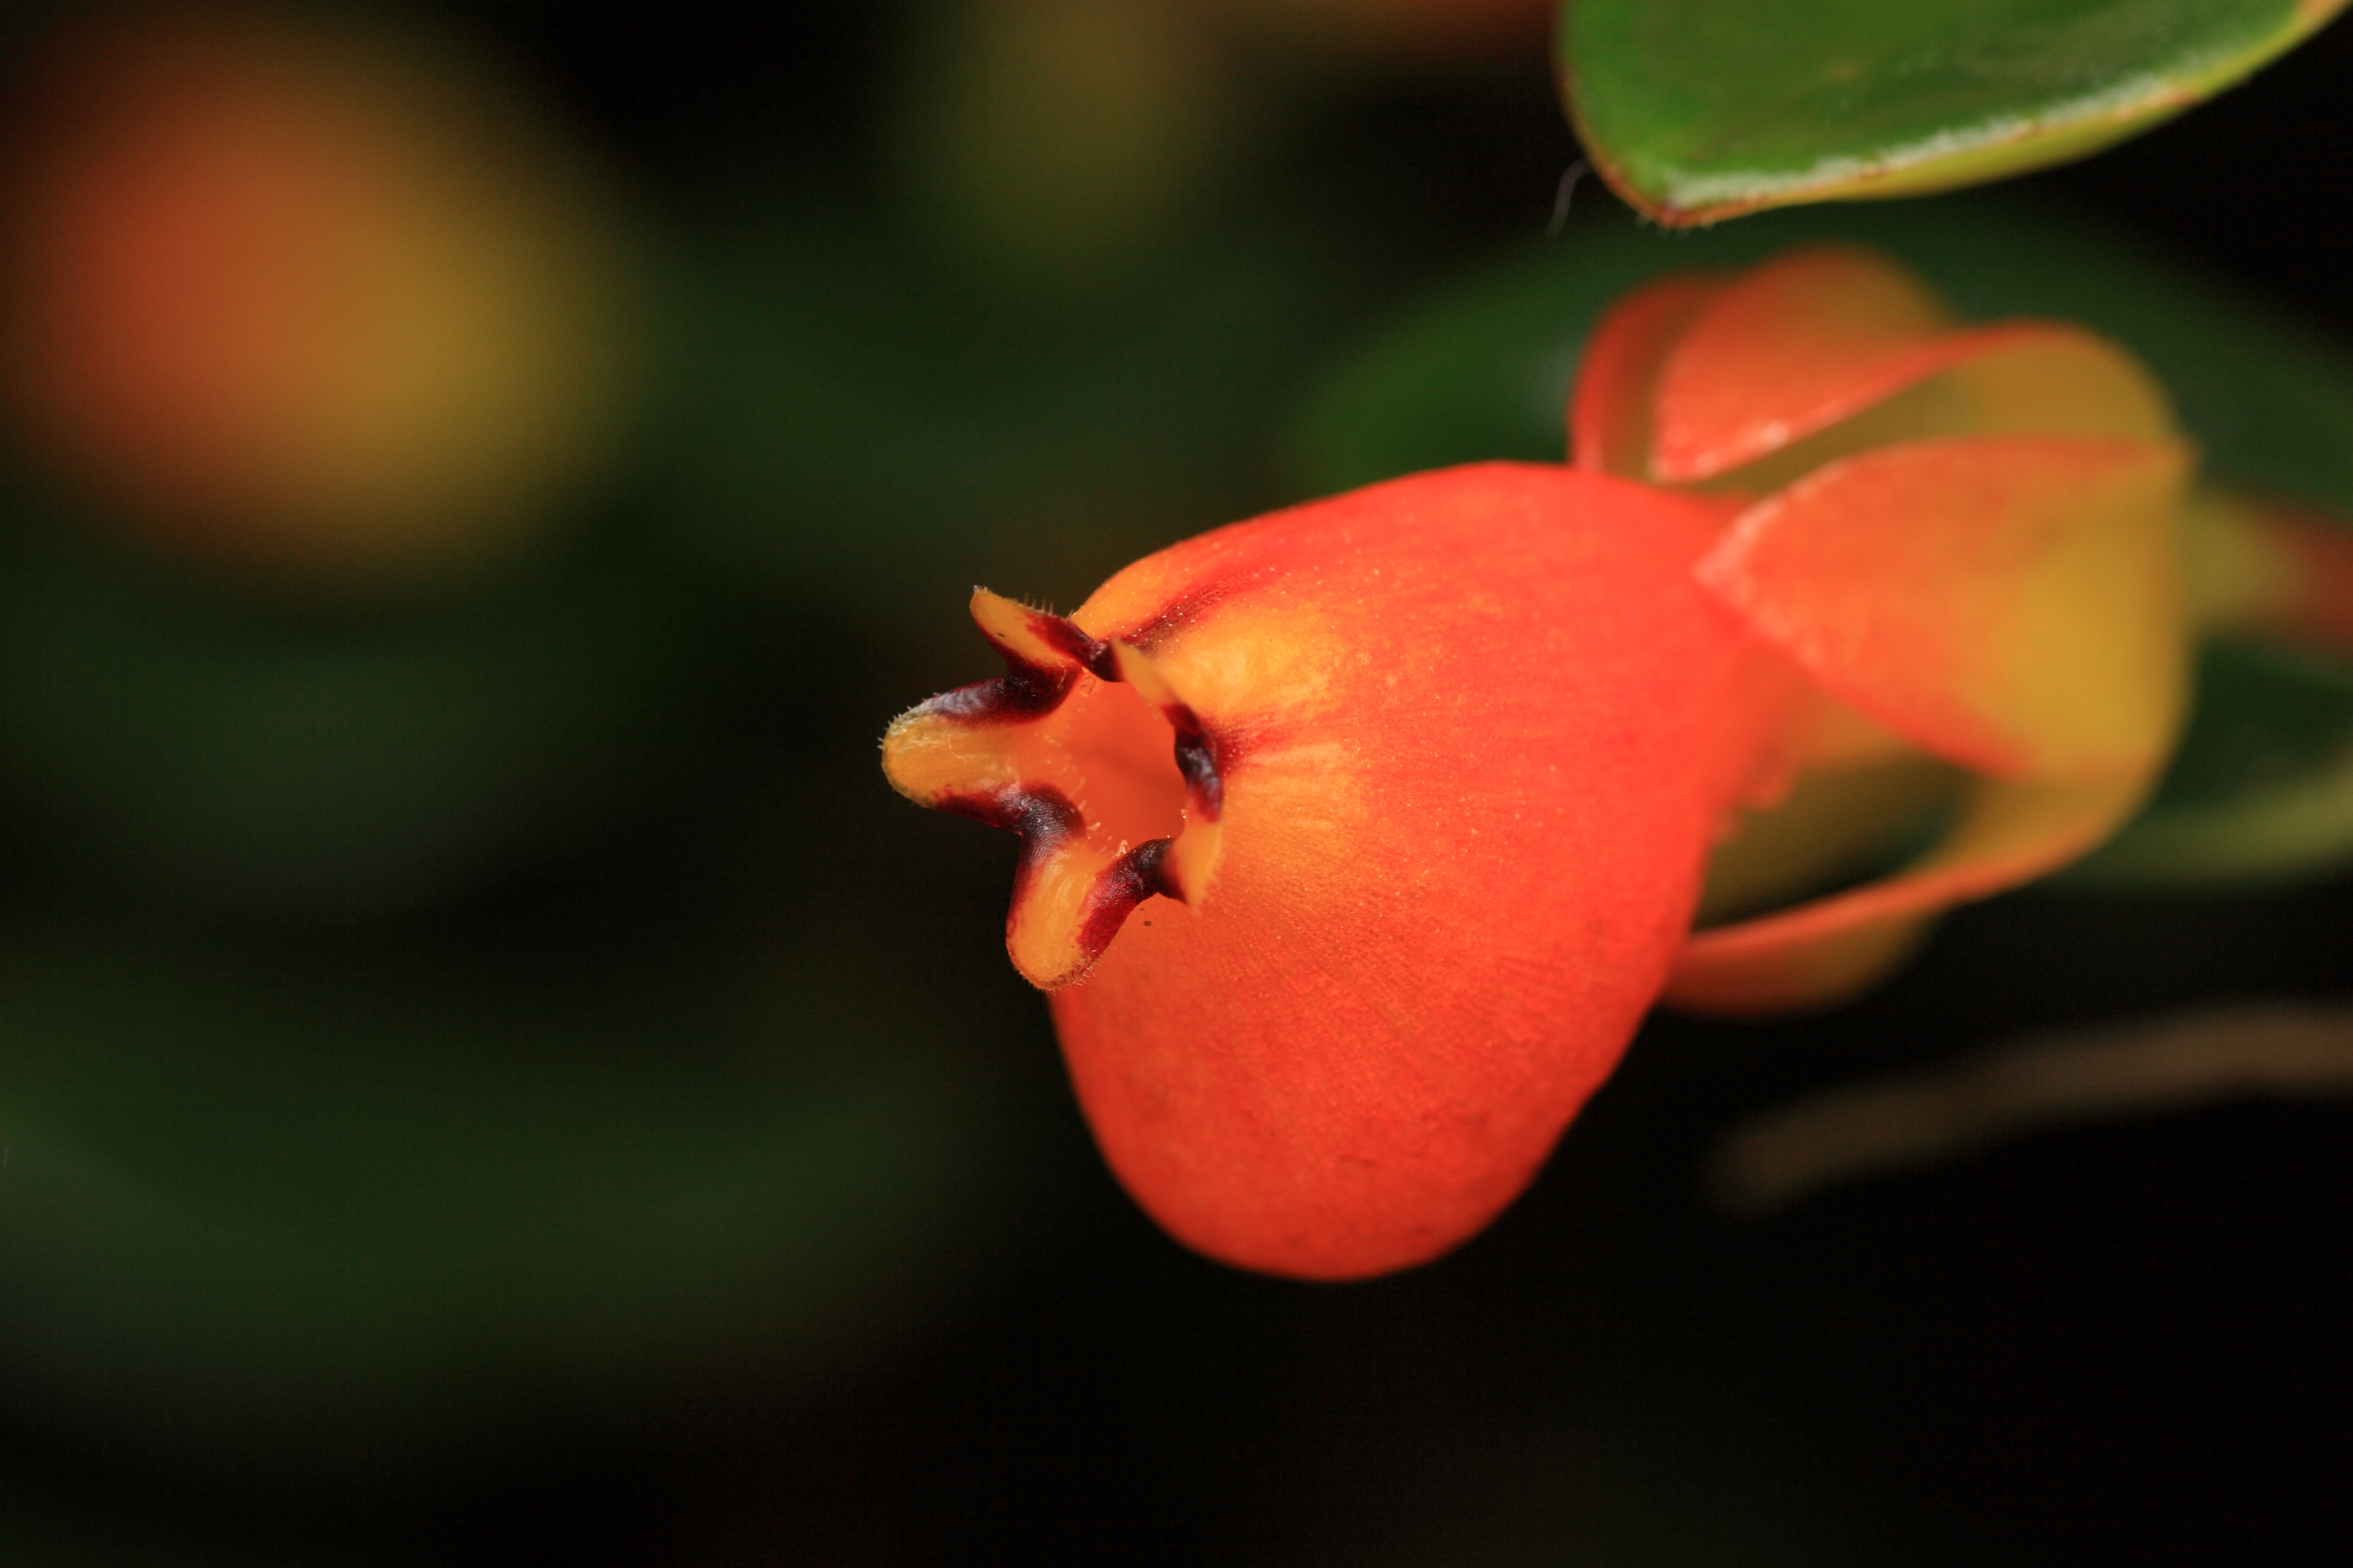
blossom, plant, photography, leaf, flower, petal, high, red, produce, macro, botany, yellow, flora, wildflower, close up, cool image, 5d, hires, markii, hi, res, resolution, macro photography, flowering plant, plant stem, land plant